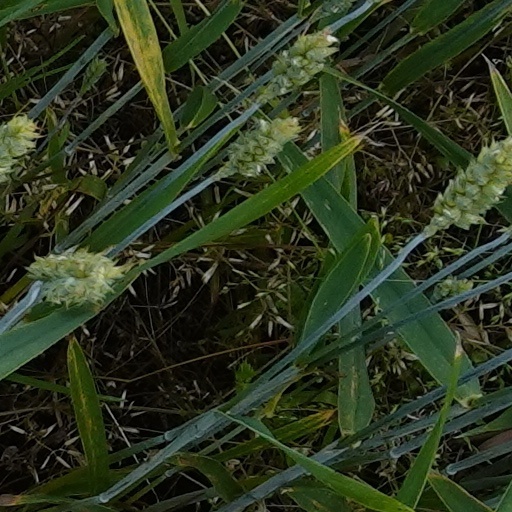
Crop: wheat